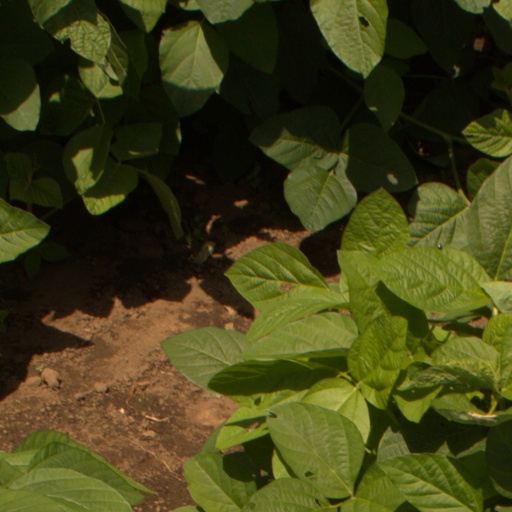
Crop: soybean